Principality of Orange

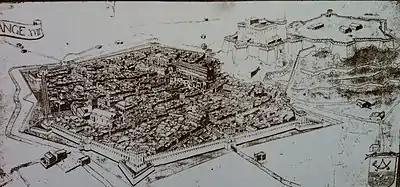
Chateau of the Princes of Orange and city of Orange 17th century

The capital of the principality was the castle, fortress and town of Orange. The castle and fortress sat on an outcropping of rock from the with the town below. The natural defense provided by the escarpment allowed the princes to control all the approaches to Orange and the surrounding countryside, including the passage up and down the Rhone, and the approaches from the Mediterranean. It also made the fortress impervious to the military technology of the time until Louis XIV overwhelmed it with his armies in 1672.